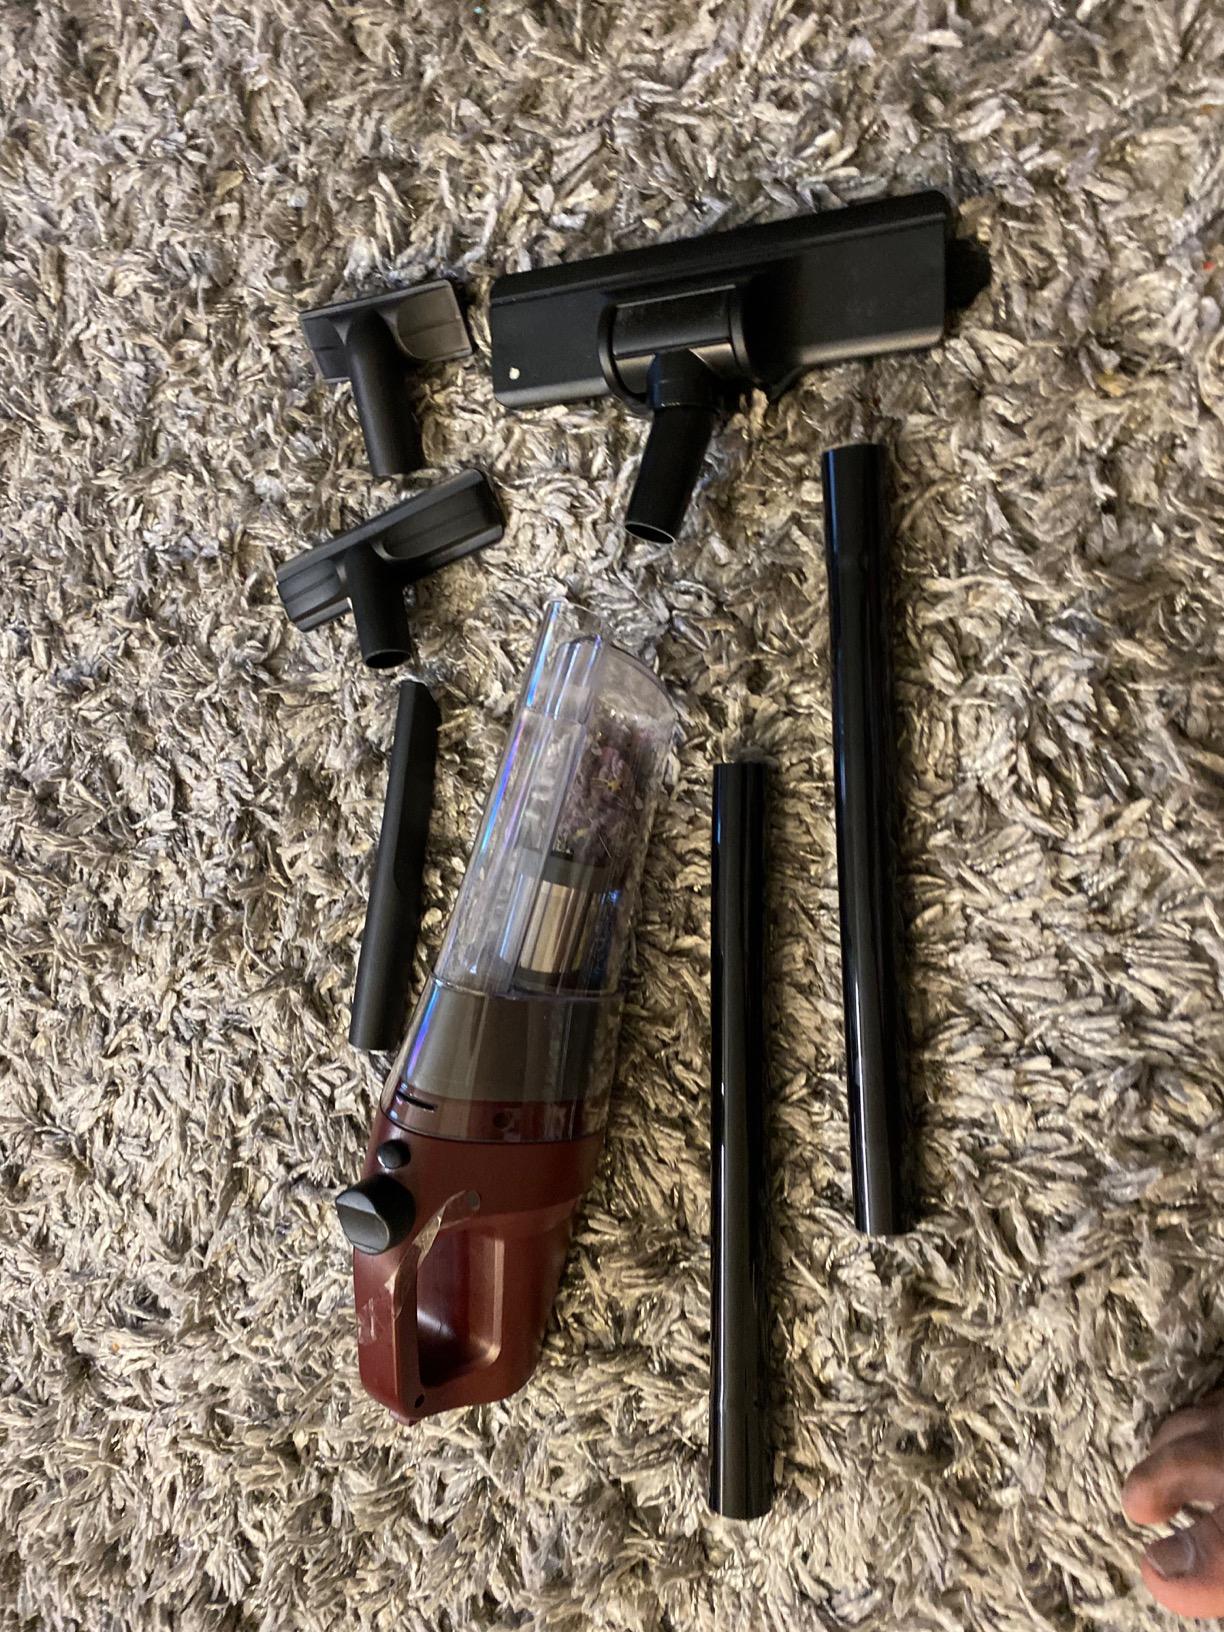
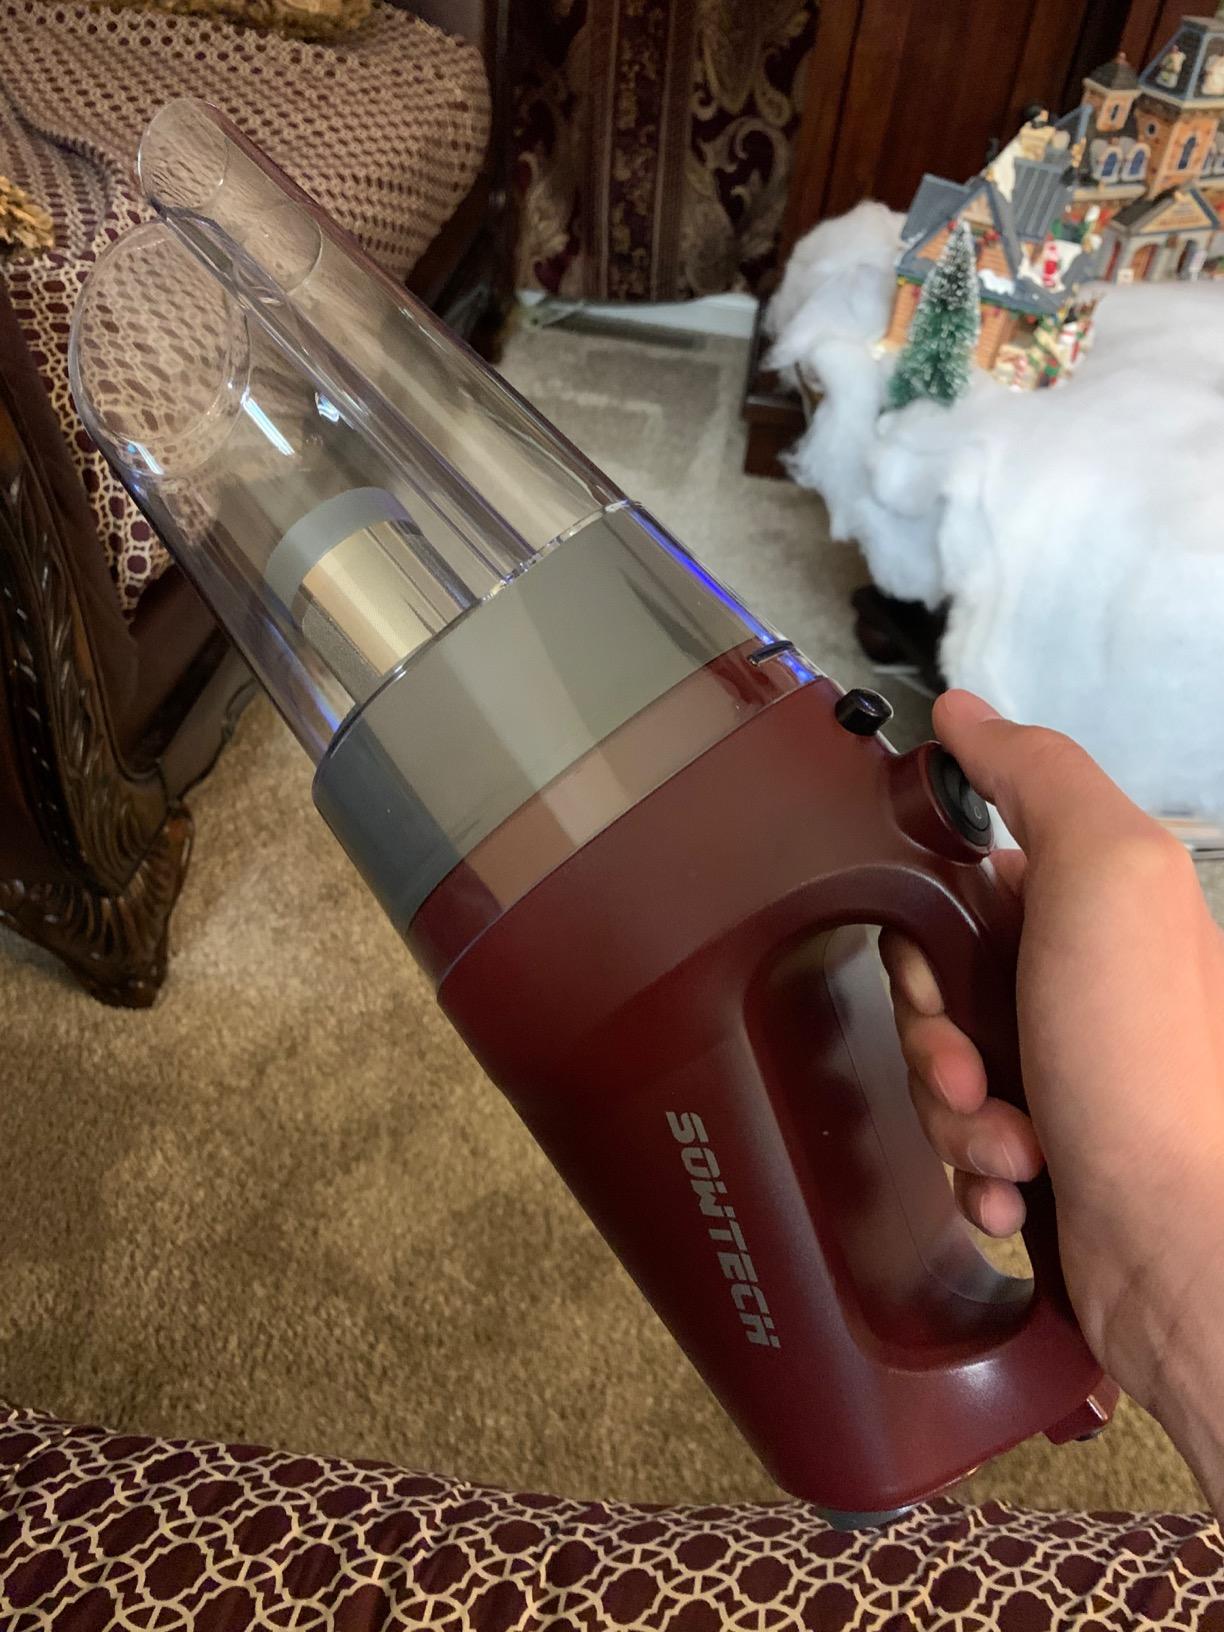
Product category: items_vacuum
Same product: yes